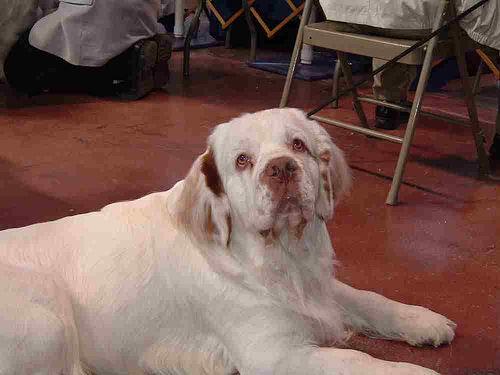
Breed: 235-n000097-clumber